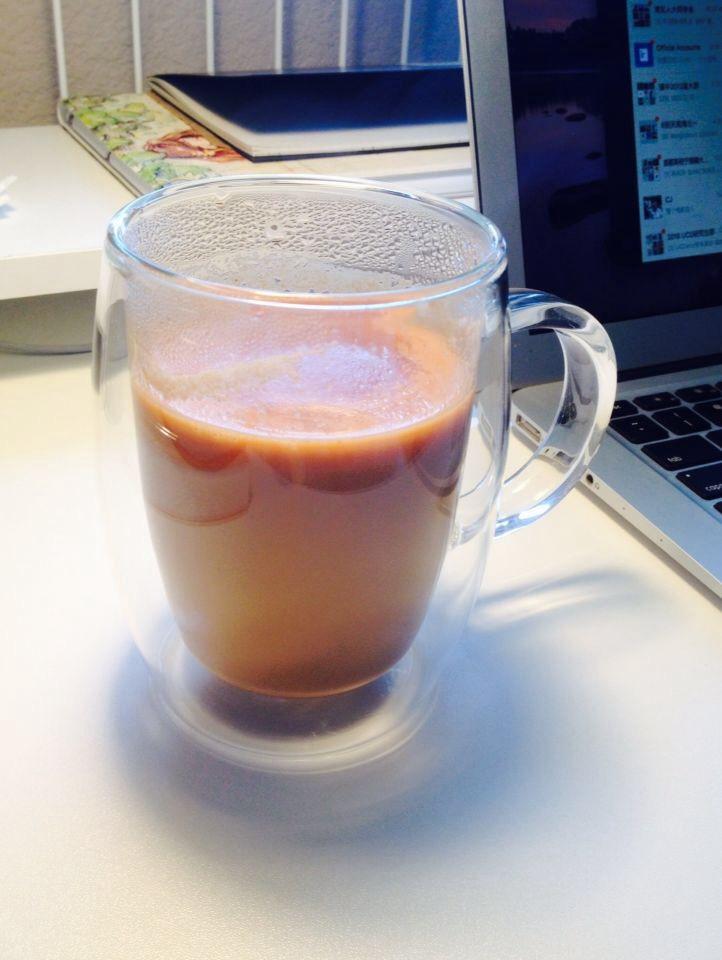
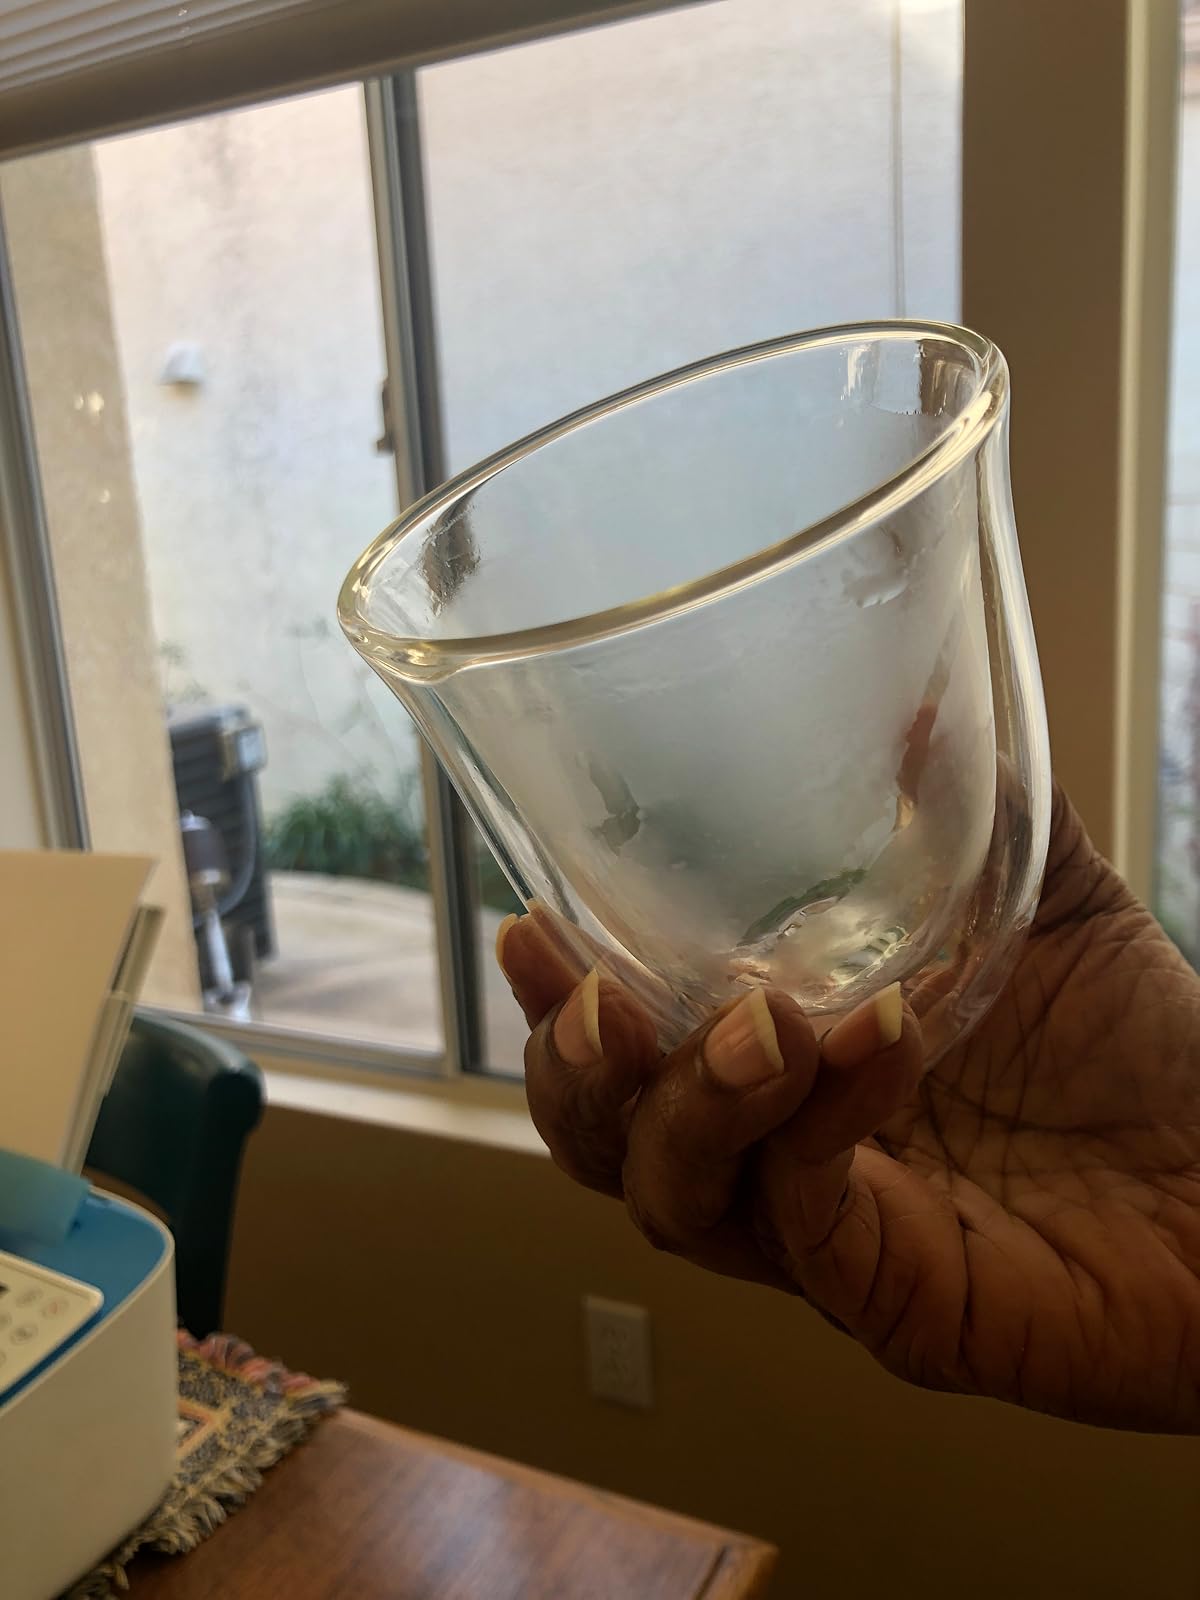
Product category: items_mug
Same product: no